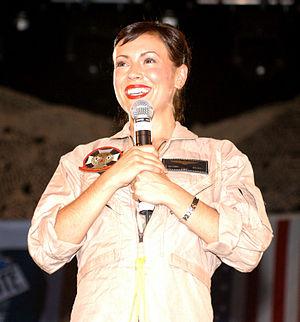
Alyssa Milano est une actrice, productrice, et ancienne chanteuse américaine, née le 19 décembre 1972 à New York.